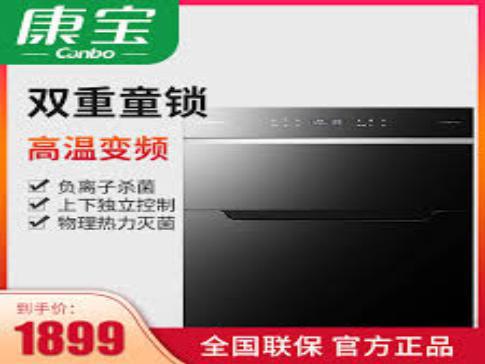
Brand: canbo
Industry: Necessities